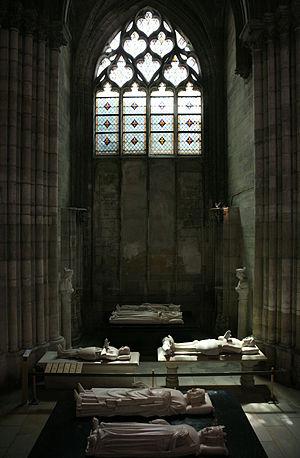
Basilique Saint-Denis - (Depuis la gauche dans le sens horaire) Gisantds de Bertrand Du Guesclin, Charles VI, Isabeau de Baviere, Louis de Sancerre, Charles V le Sage, Jeanne de Bourbon. עברית: בזיליקת סן-דני (משמאל, בכיוון השעון): פסלי קבורה של ברטרן די גסלין, שארל השישי, מלך צרפת, איזבו מבווריה, לואי דה סנקר, שארל החמישי (""החכם"") וז'אן מבית בורבון"